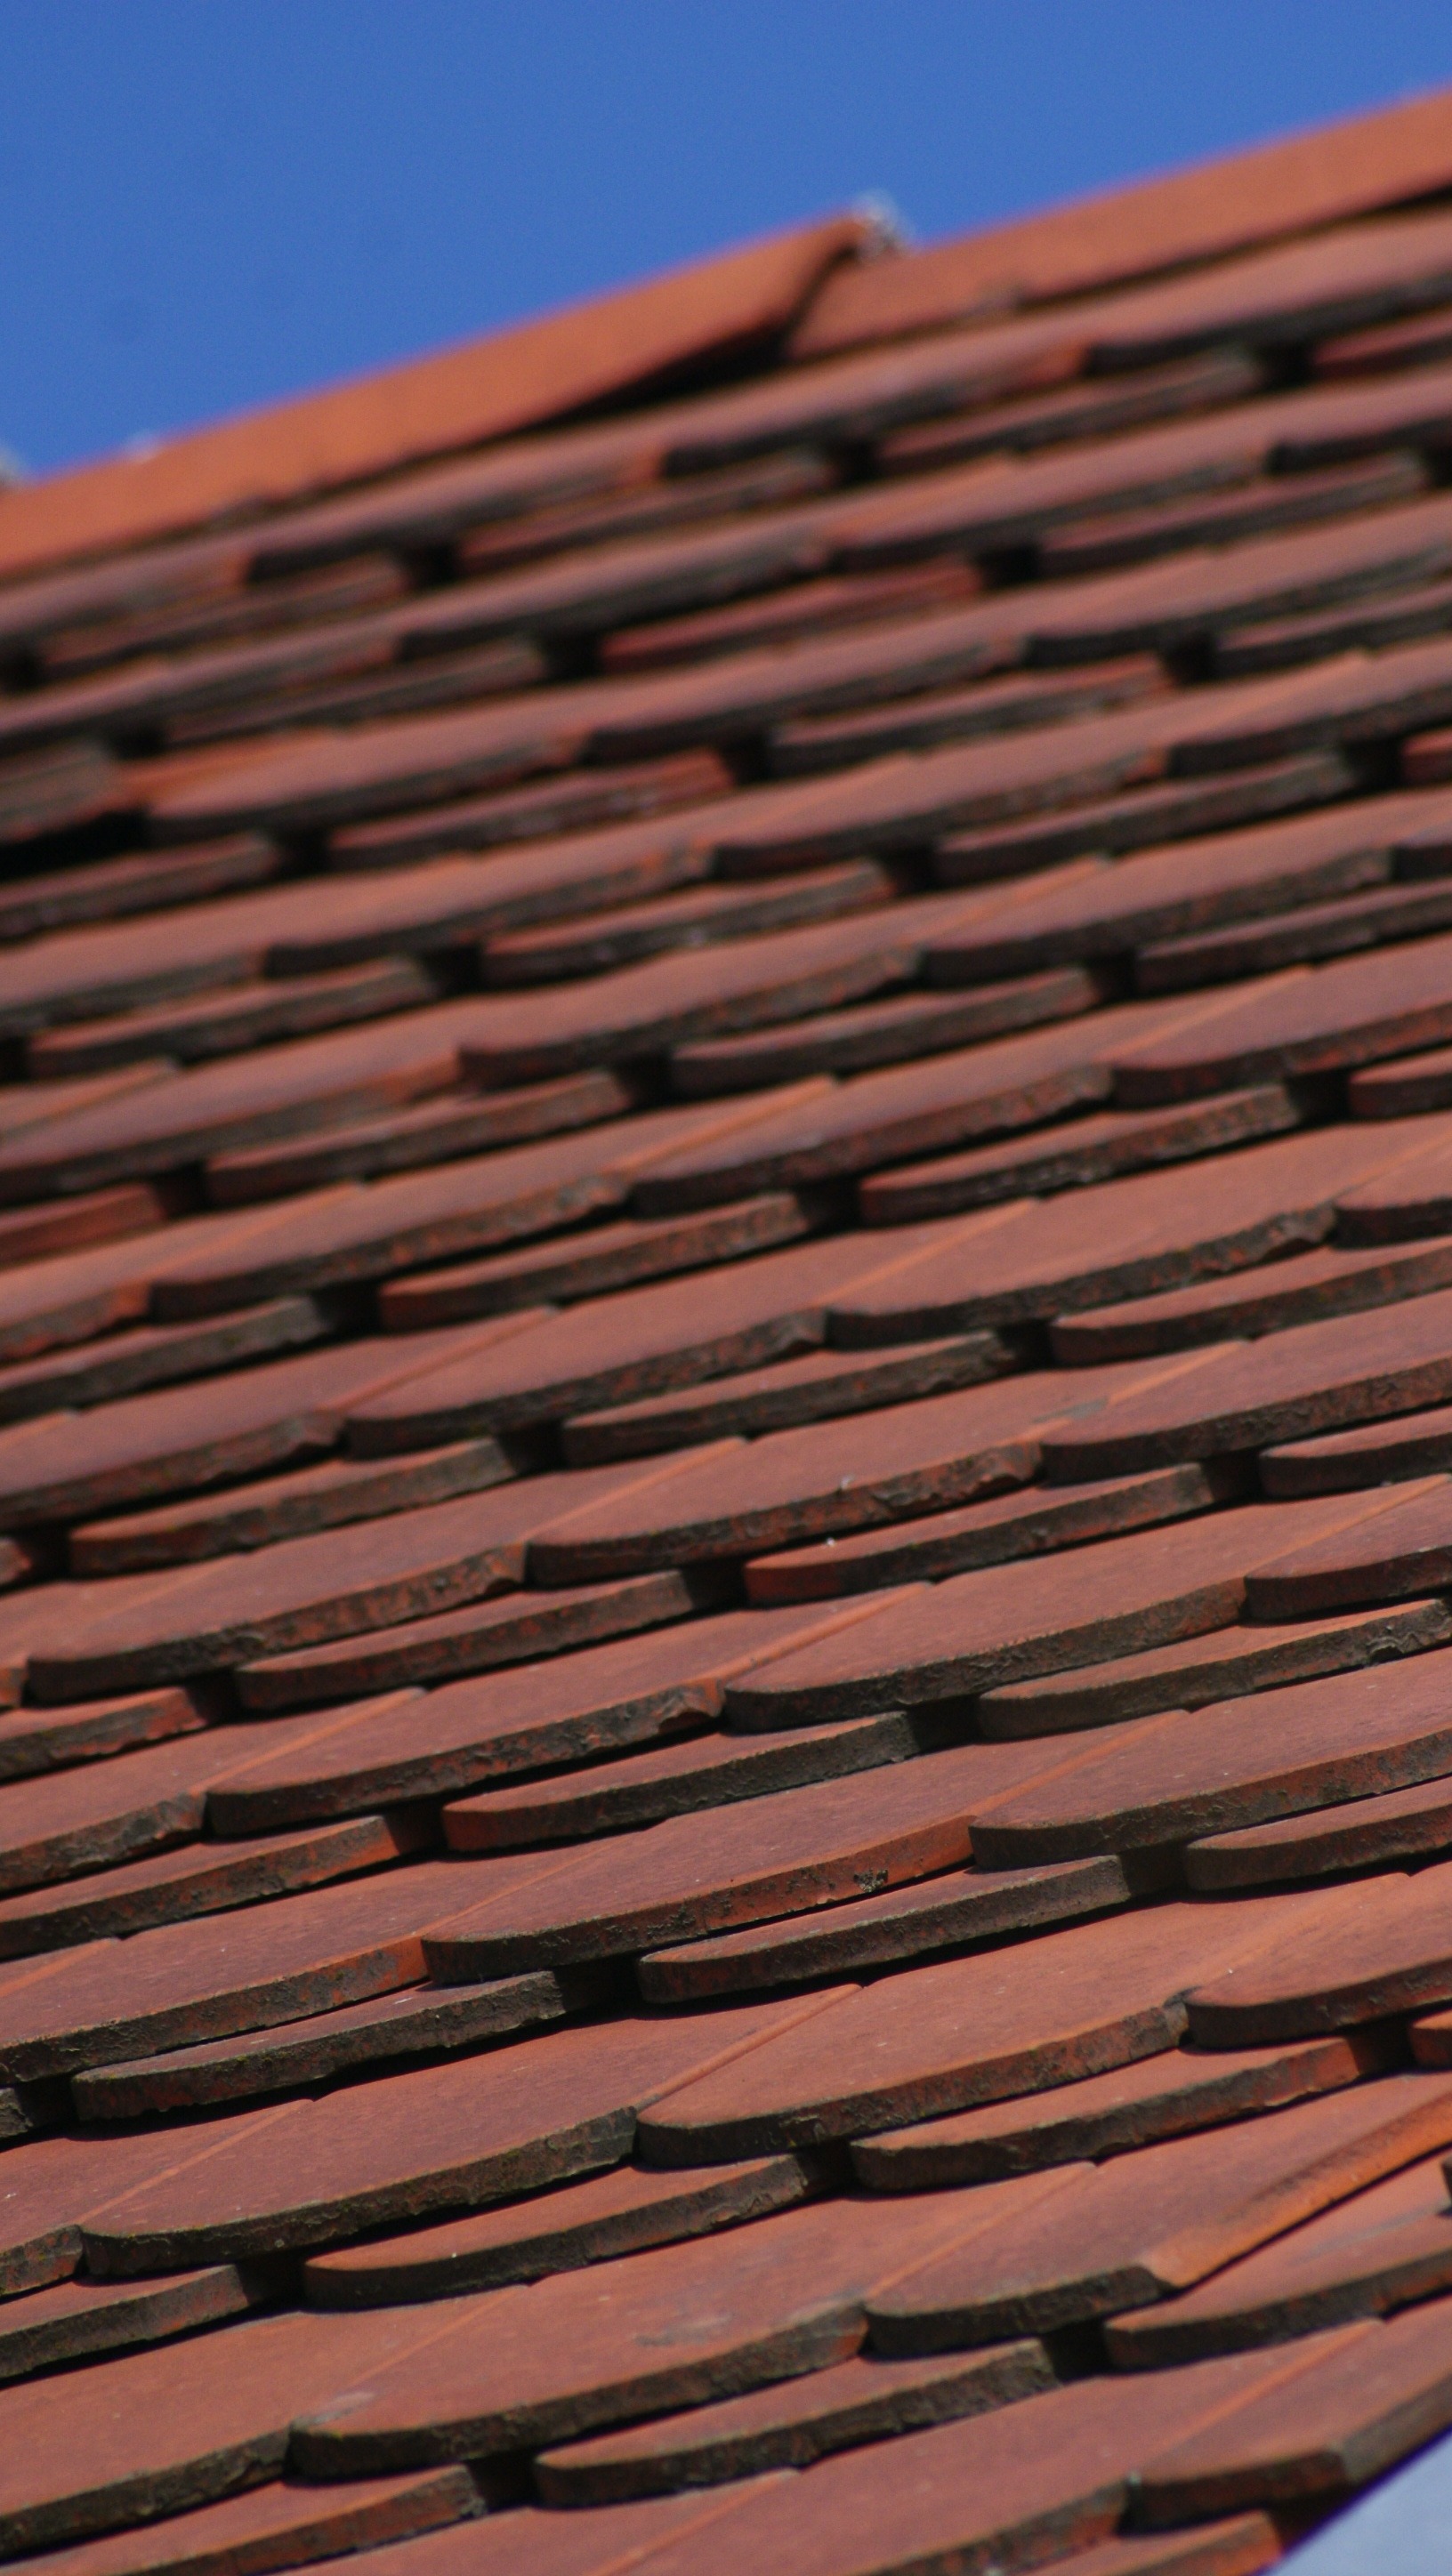
wood, house, floor, roof, rooftop, wall, line, color, tile, brick, lumber, attic, shape, outdoor structure